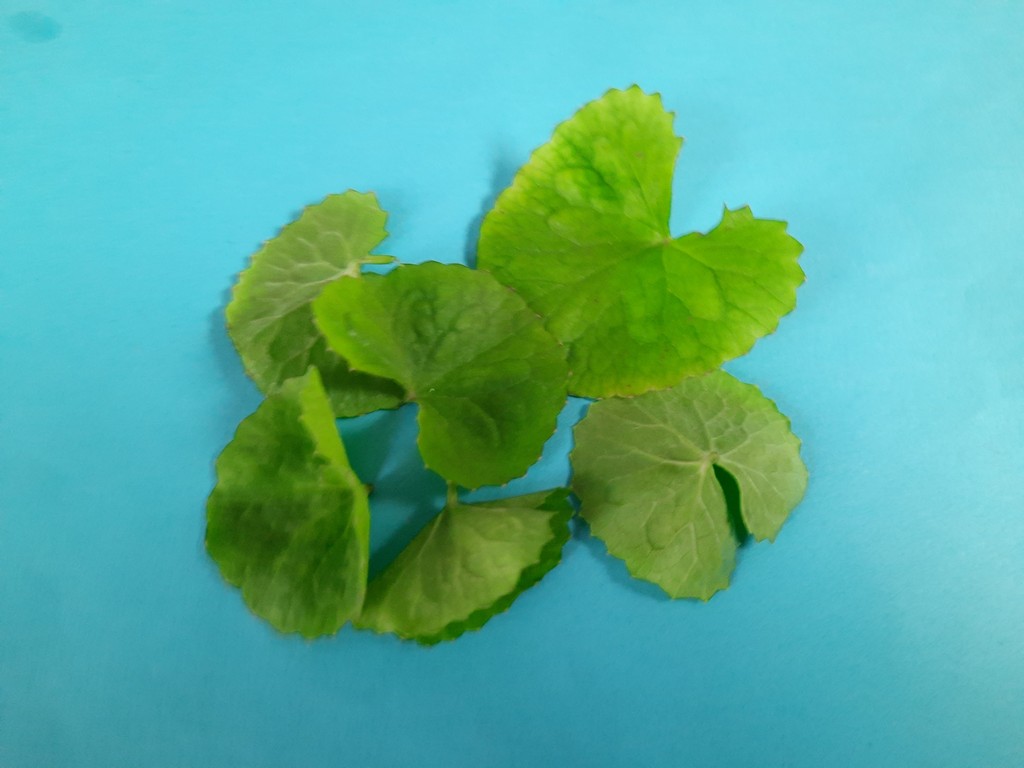
Label: Healthy